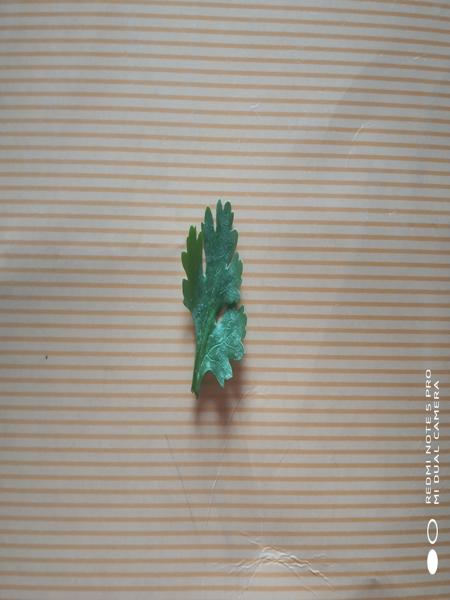
Plant: Coriender